Jack Briggs (actor)

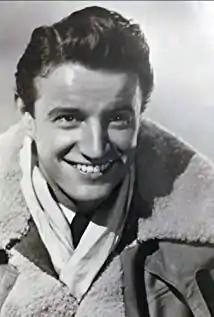

He was the son of Mr. and Mrs. Benjamin Katz, and he attended DeWitt Clinton High School in New York. He served in the Marines during World War II.